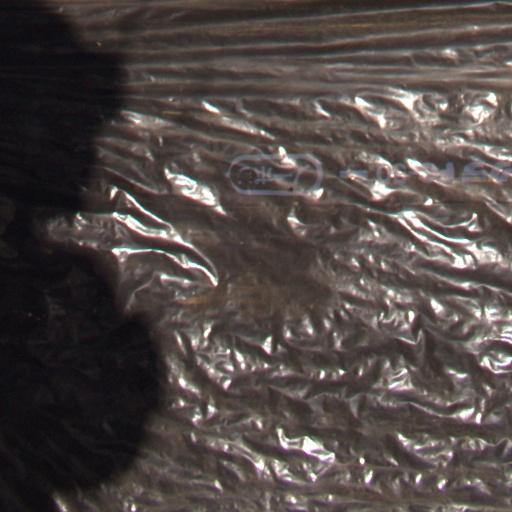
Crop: Jerusalem artichoke